Question: Please indicate a possible affordance area of swing_golf_clubs that can be used for holding
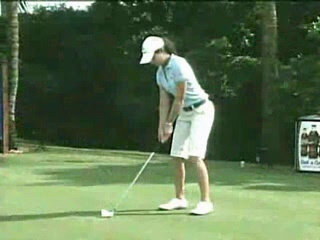
Answer: [146.065, 134.819, 166.838, 162.359]